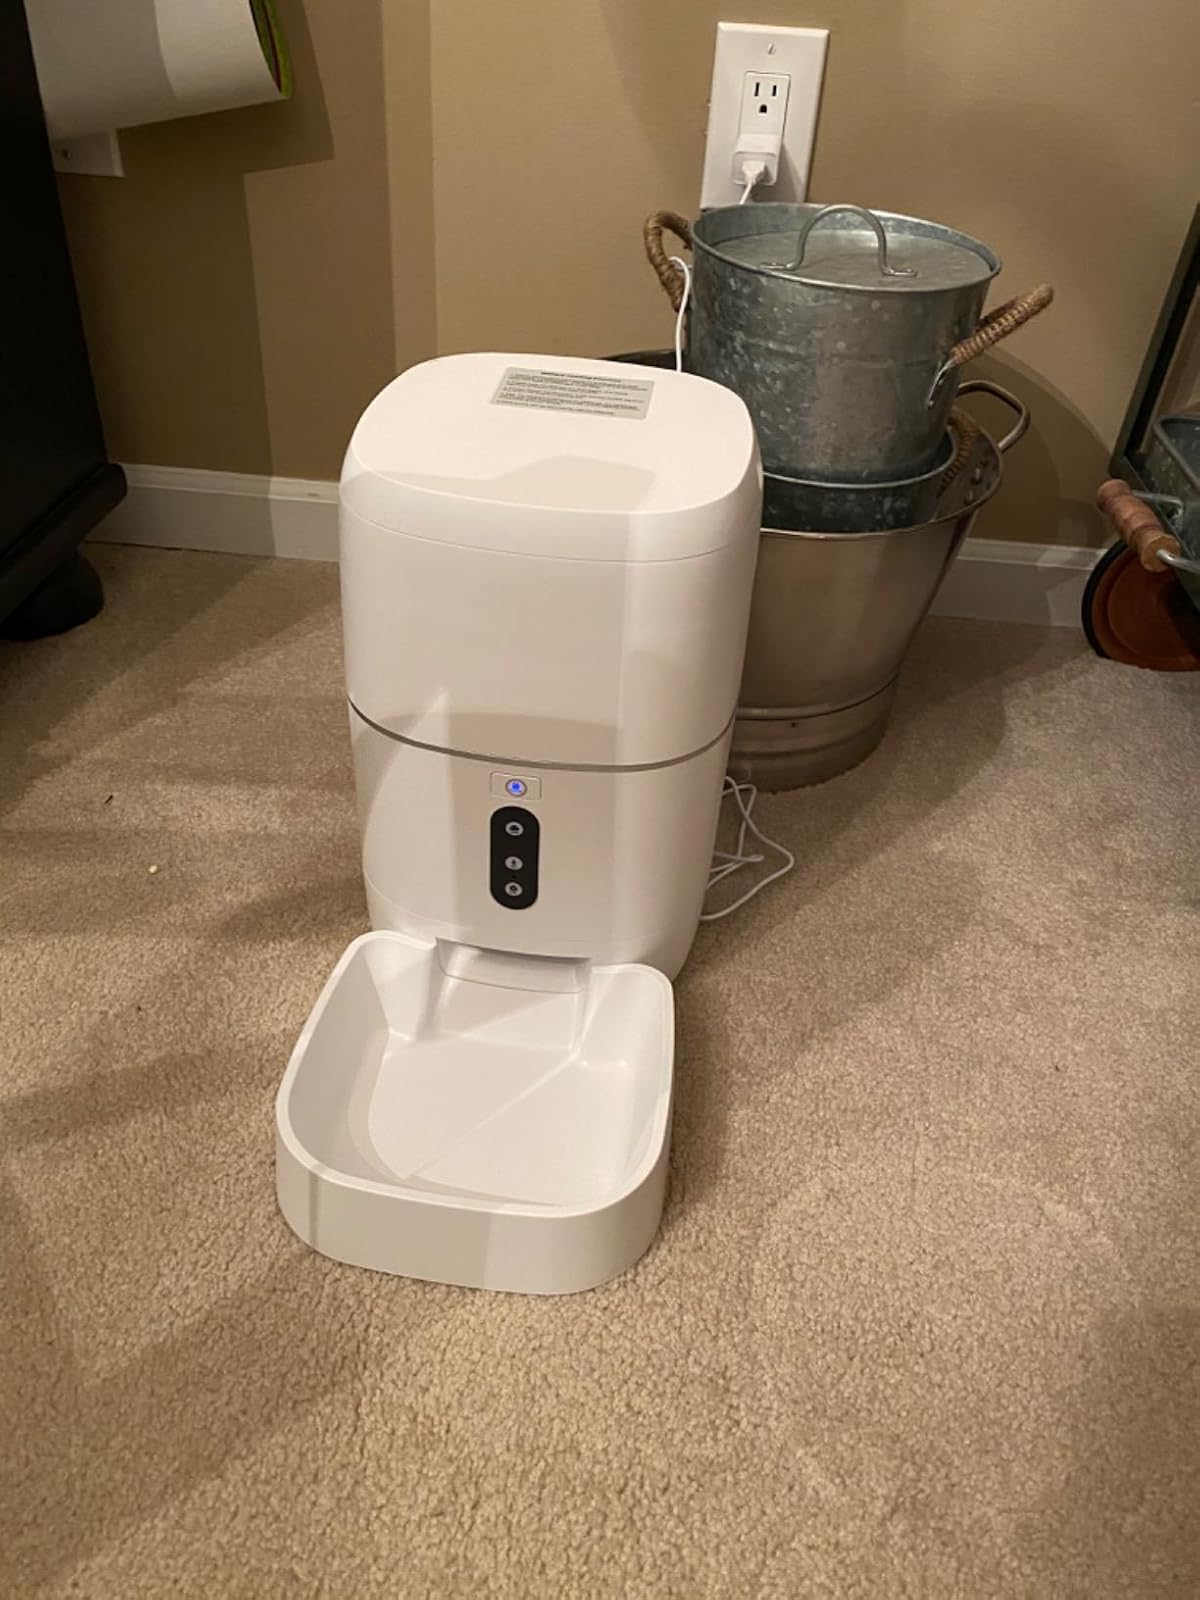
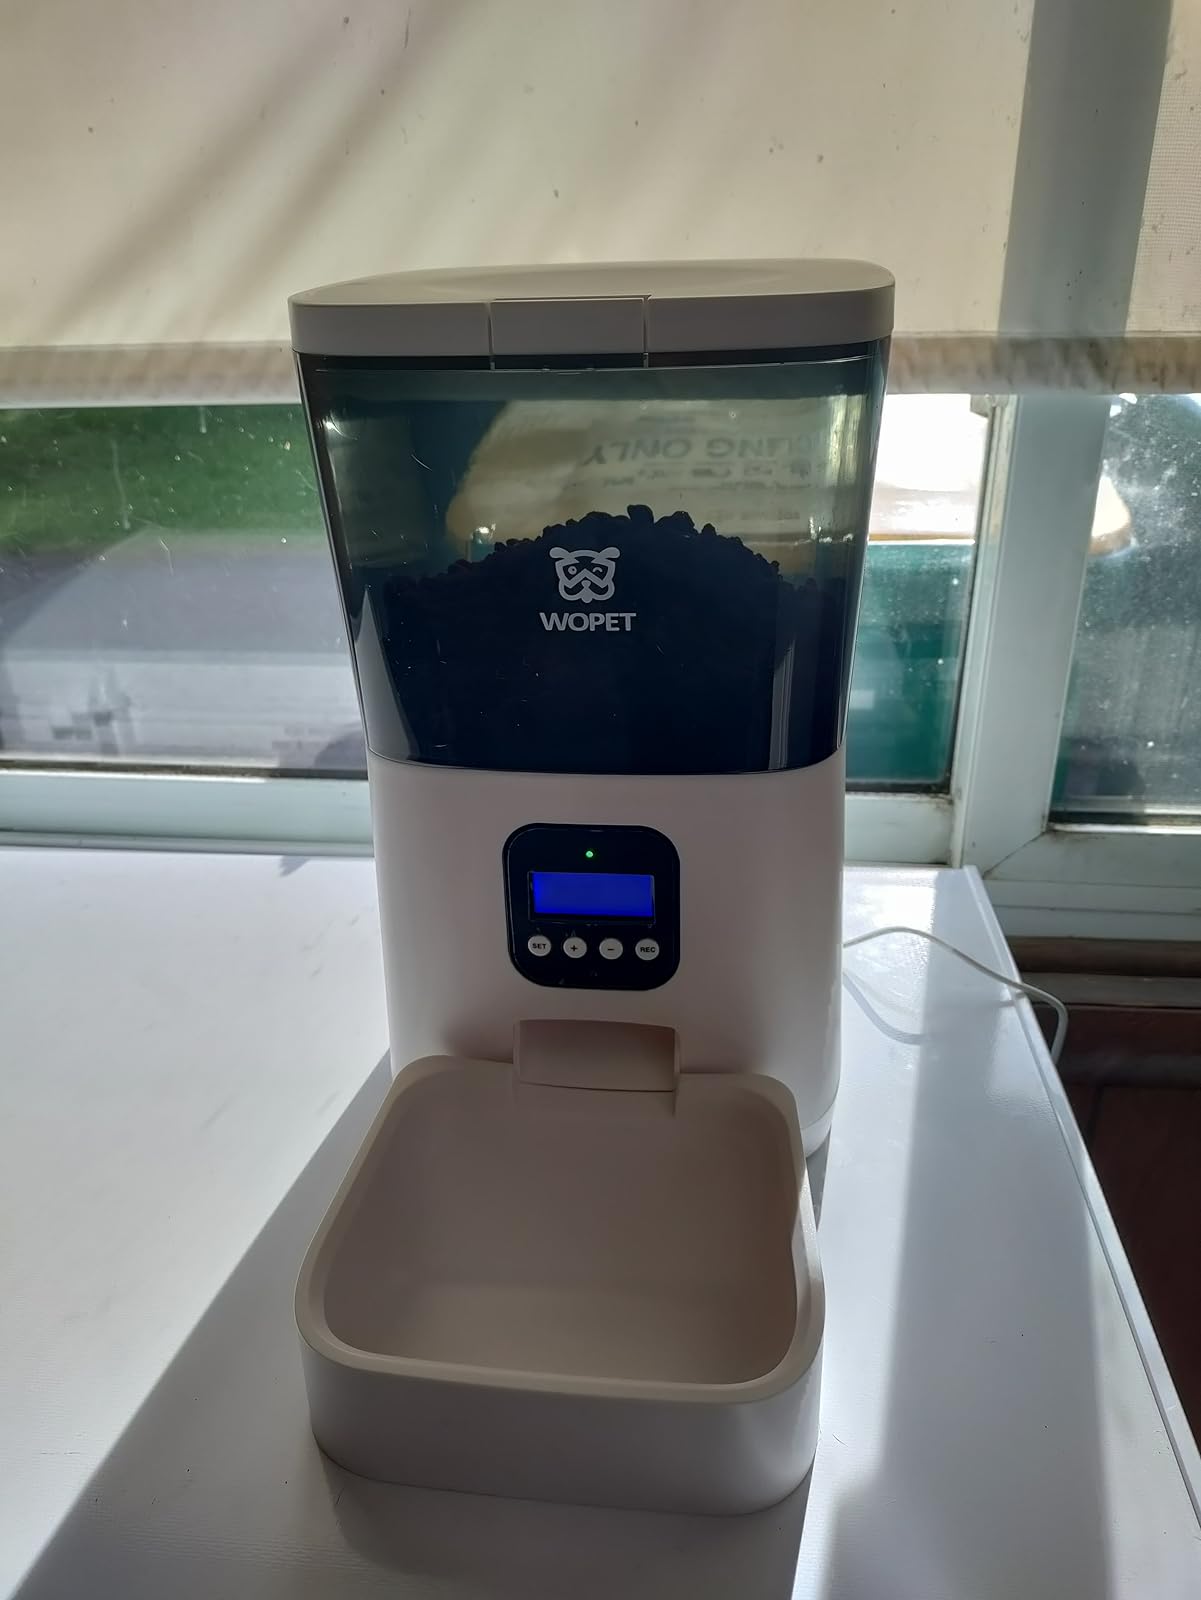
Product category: items_feeder
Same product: no